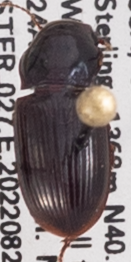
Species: Cratacanthus dubius
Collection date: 2022-08-24
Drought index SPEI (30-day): -0.786
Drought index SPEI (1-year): -1.578
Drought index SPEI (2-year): -1.69